Soyuz TMA-14

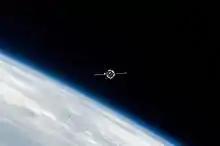
Soyuz TMA-14 approaches the International Space Station on 28 March 2009.

Roscosmos, in cooperation with other nations' space programs, invited children ages 6 to 15 to design and submit a patch for Soyuz TMA-14 from October 25, 2008 through December 25, 2008. On December 29, 2008, Roscosmos hosted a ceremony to announce the winners. Anna Chibiskova, 12, from Moscow was chosen for first place and her artwork was incorporated into the design of the official Soyuz TMA-14 crew patch. Kaitlin Riley, 12, from New York, U.S., and Stanislav Pyatkin, 11, from Uglegorsk, Russia, were selected as the second and third-place winners respectively by TMA-14 crew mates Gennady Padalka and Michael Barrett. A fourth winner, Roma Kuznetsov, 7, from Kazakhstan, was further selected by Roscosmos director Anatoly Perimov. All four were invited to the launch of Soyuz TMA-14 with expenses paid by the Russian Insurance Center.